Ivan Fojnickij

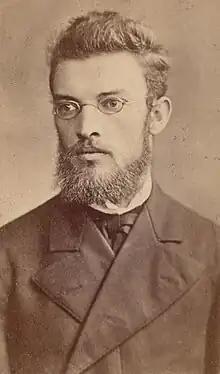
Ivan Jakovlevich Fojnickij

Ivan Jakovlevich Fojnickij (1847–1913) was a leading theorist of criminal law in the late Russian Empire.